Ruth R. Benerito

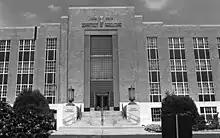
United States Department of Agriculture's Southern Regional Research Center in New Orleans, as seen in 1985, where Benerito invented wrinkle-resistant cotton textiles

Benerito is most famous for her work relating to the use of mono-basic acid chlorides in the production of cotton, with which she had 55 patents. She invented these wash-and-wear cotton fabrics, which allow for more wrinkle-free and durable clothing, while working at the U.S. Department of Agriculture (USDA) laboratories in New Orleans in the 1950s. In the southern United States, cotton was a major agricultural product that played a crucial role in everyday life. It was a key material in the production of various household items, including clothing, bed sheets, and table linens. However, a major issue with cotton items was how much they wrinkled after being washed. Before this innovation, a family needed considerable time to iron clothes. Benerito found a way to chemically treat the surface of cotton that led not only to wrinkle-resistant fabric but also to stain- and flame-resistant fabrics. The invention was said to have "saved the cotton industry."